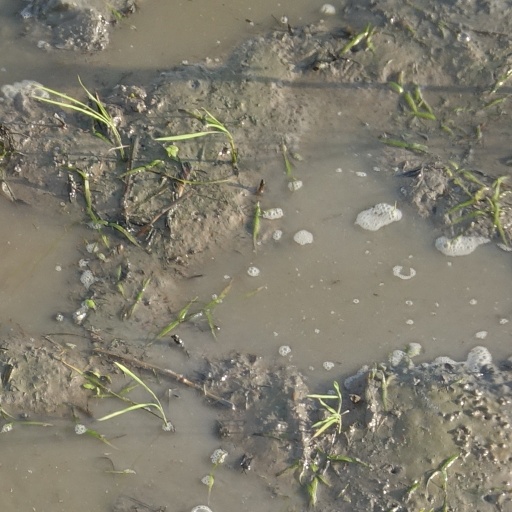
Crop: rice